Passy, Bridges of Paris

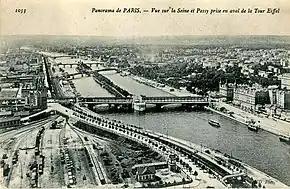
Panorama of Paris, View of "la Seine" and "Passy" seen from downstream of the Eiffel Tower. In the foreground, the former Champ de Mars train station, followed by the Pont de Passy. Postcard image taken from the 2nd level of the Eiffel Tower

The works represents an upscale "cartier de Paris" known as Passy located in the 16th arrondissement of Paris, one of the most wealthy districts of the French capital, and traditionally the home of well-known personalities, including Honoré de Balzac, Benjamin Franklin during the nine years that he lived in France, William Kissam Vanderbilt, and the artist Jacques-Emile Blanche.